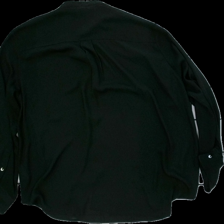
View: back
Type: Shirt
Category: Ladies
Brand: Missing
Colors: Black
Material: 100% polyester
Cut: Regular
Season: All
Damage location: middle center
Damage 2 location: middle right
Damage 3 location: bottom right
Price range: <50
Recommended usage: Reuse
Description: svart tunn skjorta, någon lös tråd